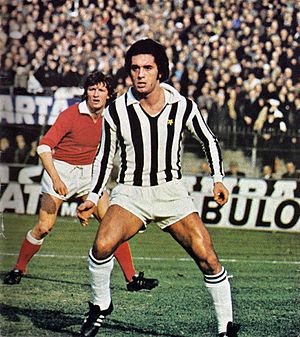
Claudio Gentile
Claudio Gentile er en italiensk tidligere fodboldspiller og -træner, der blev verdensmester med Italiens landshold ved VM 1982.